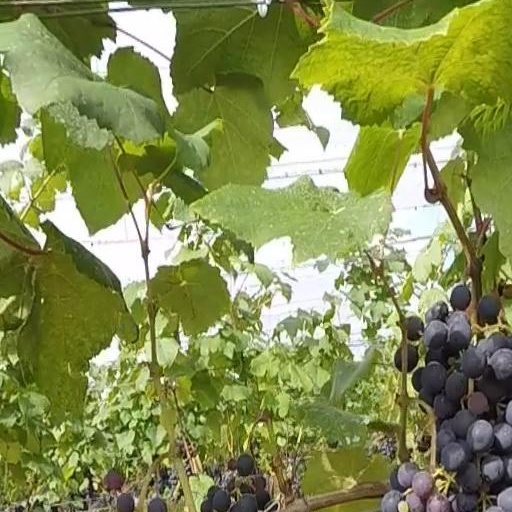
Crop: grape